Citroën C3 Aircross

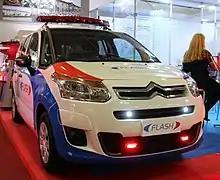
Citroën C3 Picasso (Brazilian model)

In May 2011, a non-crossover model derived from the C3 Aircross was launched. Although called C3 Picasso, it was closer to the C3 AirCross (same platform, same grill, same interior, no tailgate) than to the global C3 Picasso.